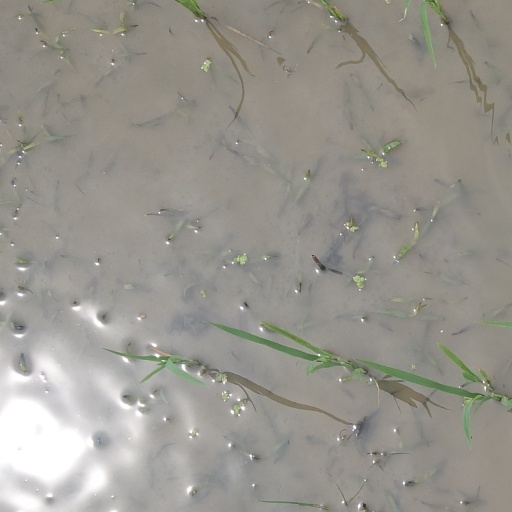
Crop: rice